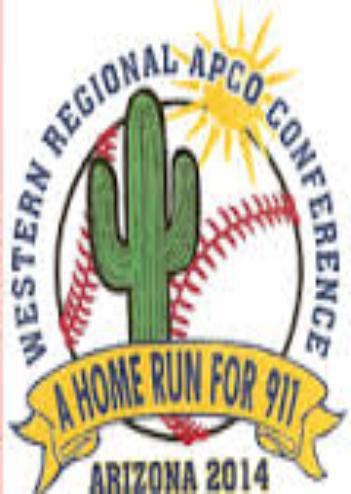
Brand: APCO
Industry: Others